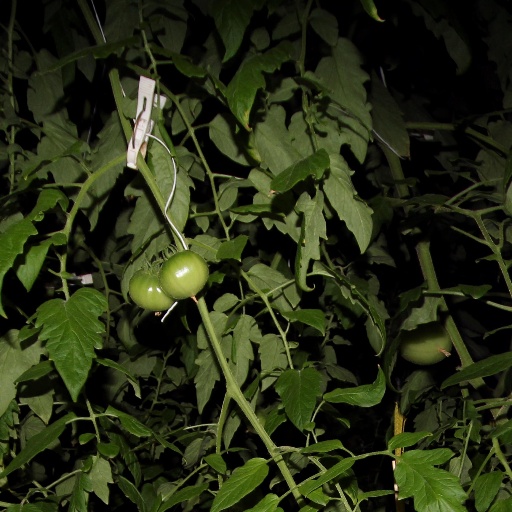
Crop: tomato